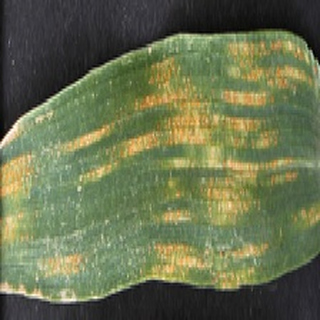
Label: wheat_yellow_rust